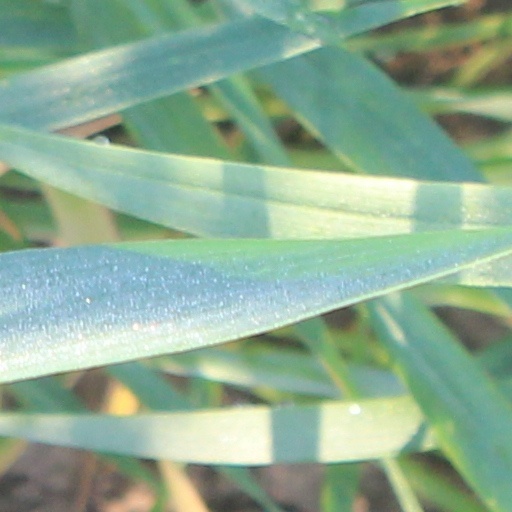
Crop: wheat